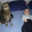
Label: cat